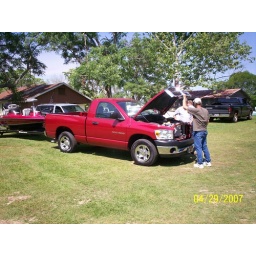
Steven' s dodge truck and Triton boat he won 2nd place in the McDonalds big bass clasic.